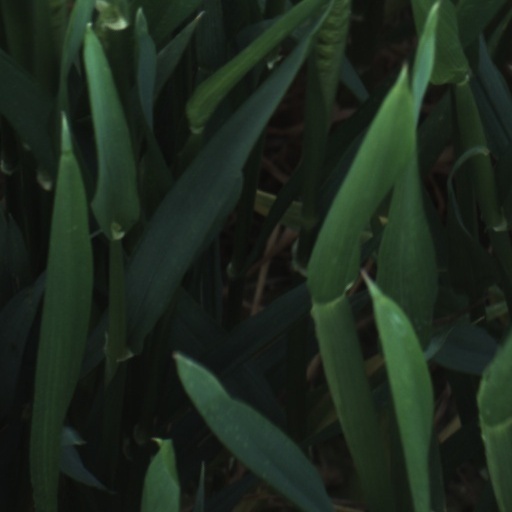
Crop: wheat